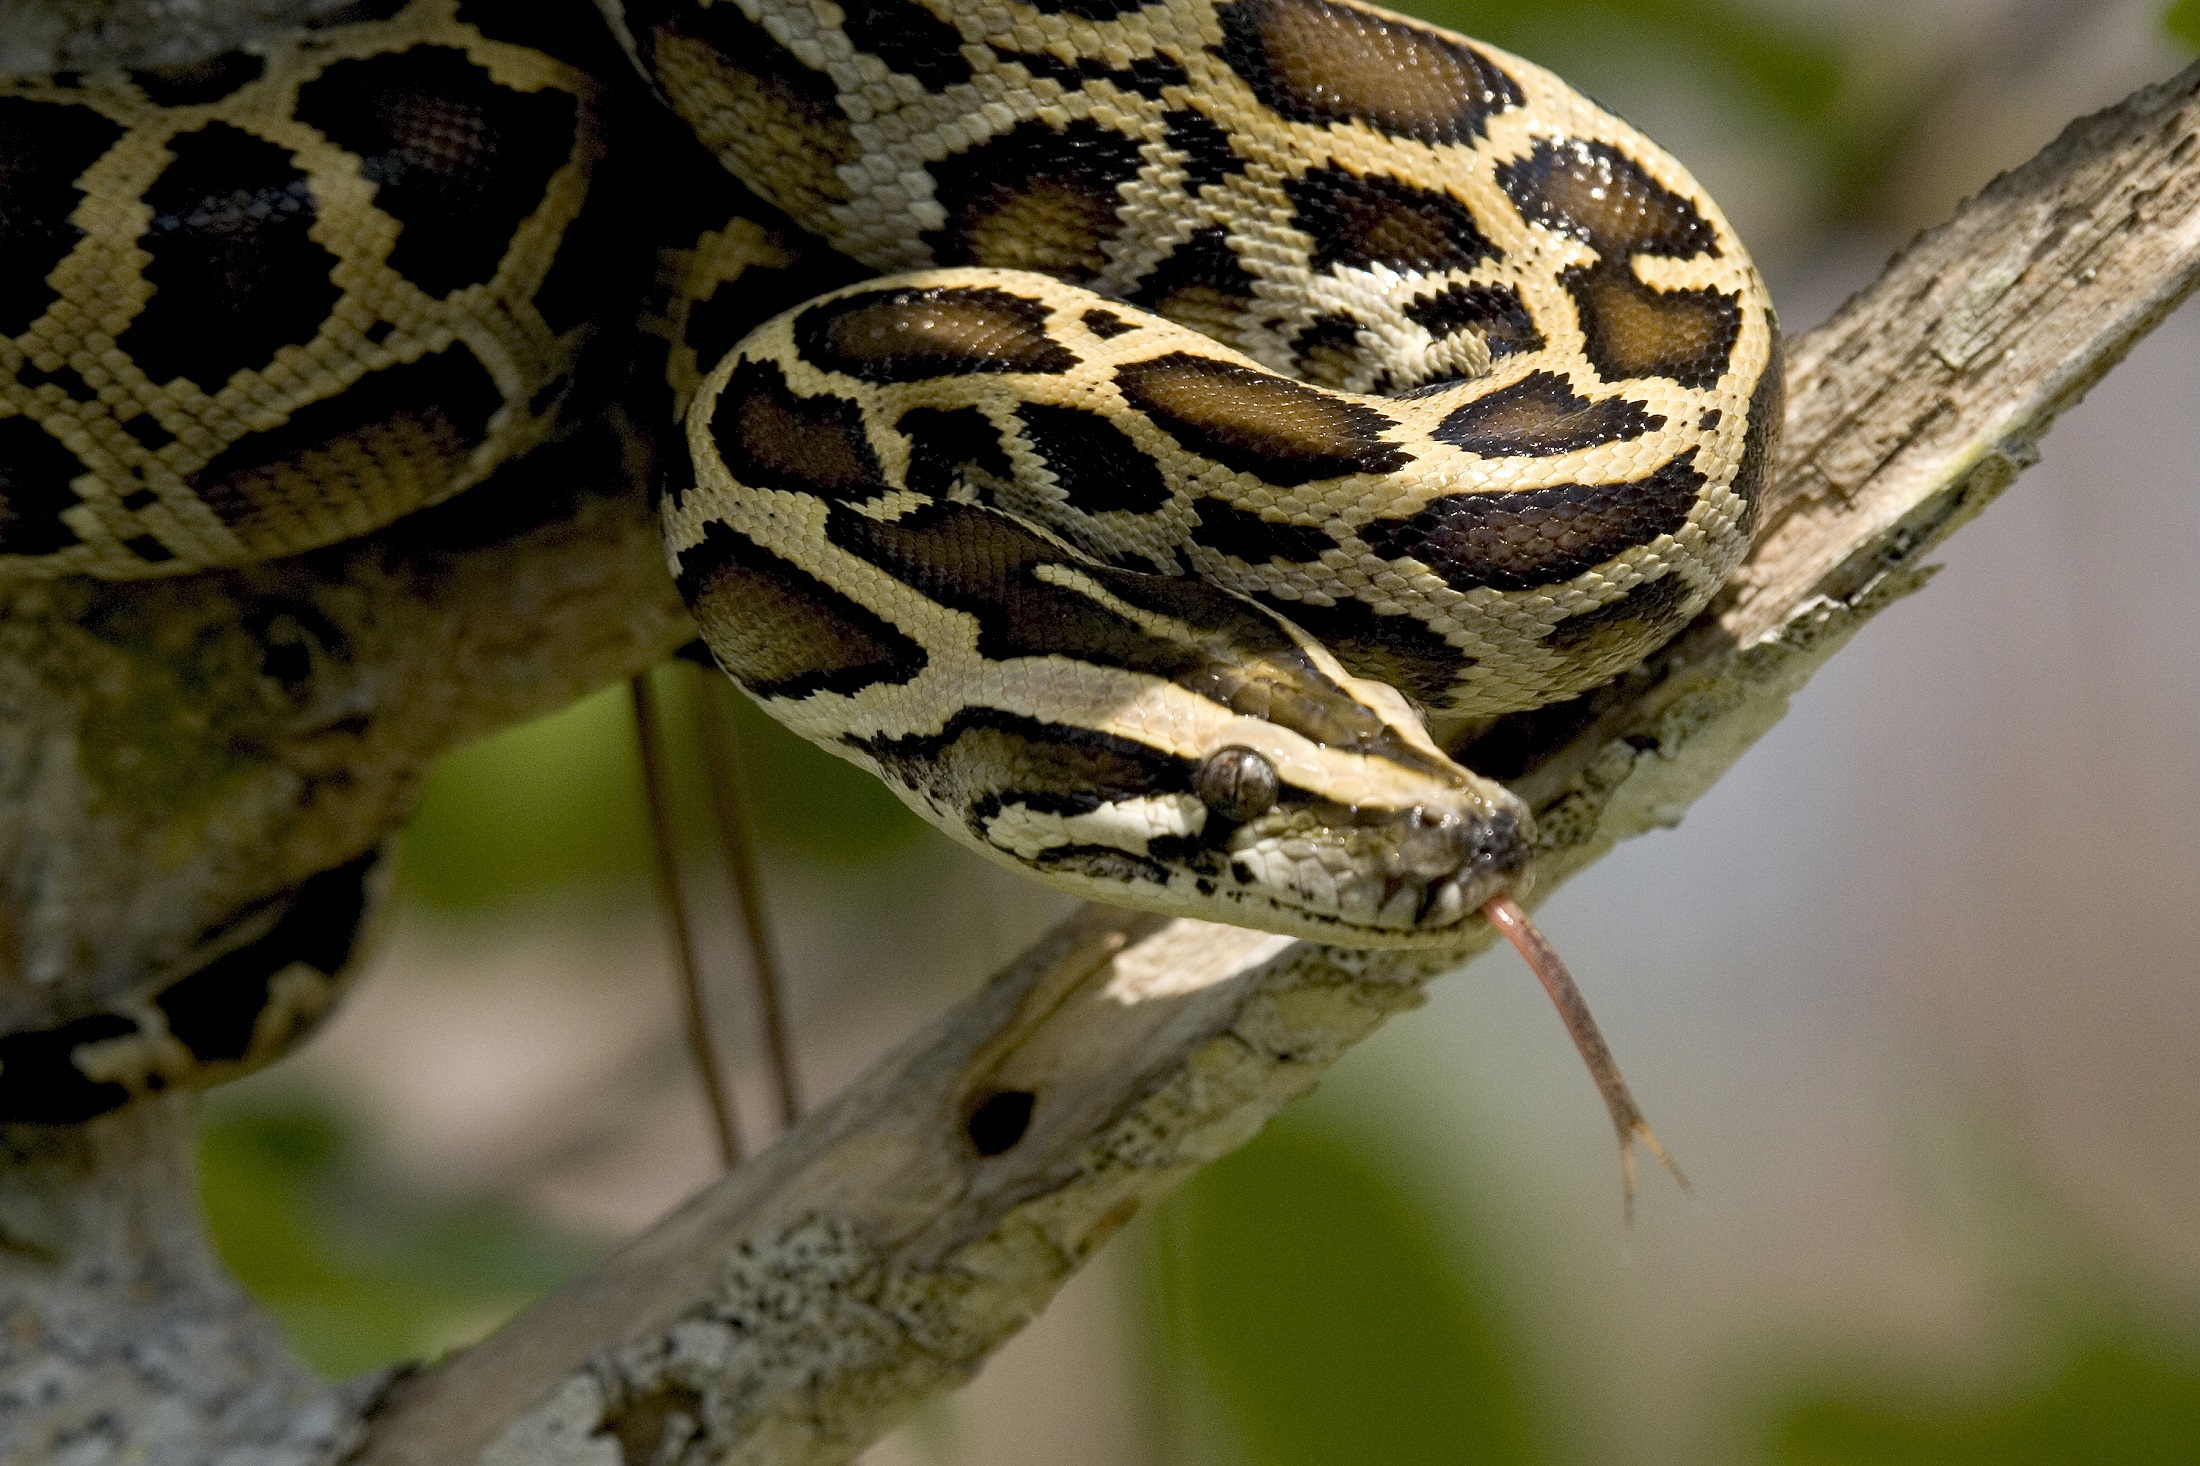
tree, nature, branch, looking, wildlife, portrait, usa, reptile, fauna, close up, camouflage, snake, vertebrate, scales, florida, everglades, macro photography, coiled, burmese python, boa constrictor, scaled reptile, boas